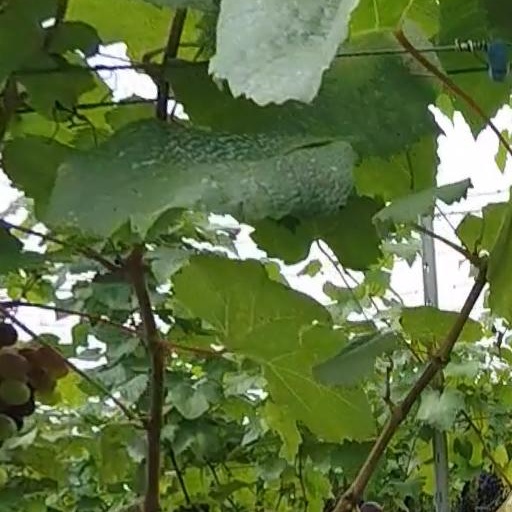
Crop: grape